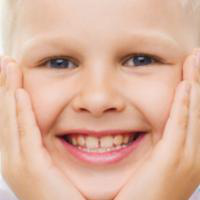
Age group: age 01-10